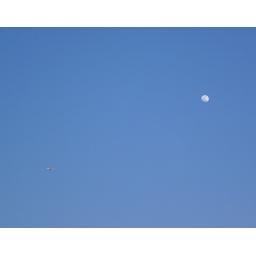
small moon in the blue sky